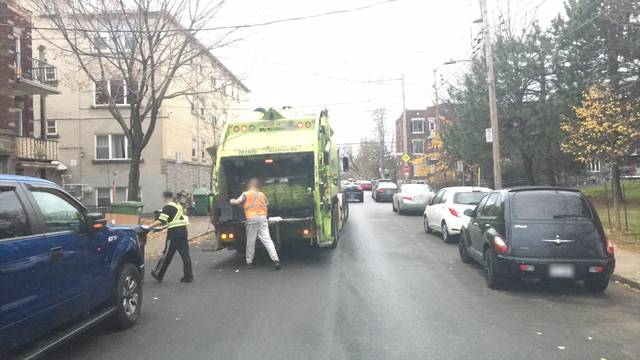
Region: Canada
Coordinates: 45.461, -73.575